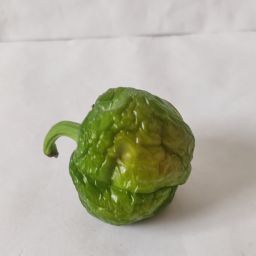
Crop: Bell Pepper
Quality: Old